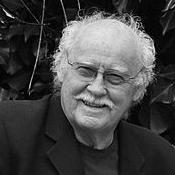
Age: 71